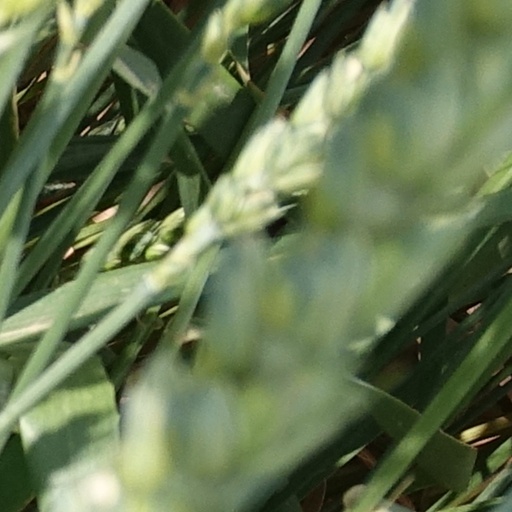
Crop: wheat